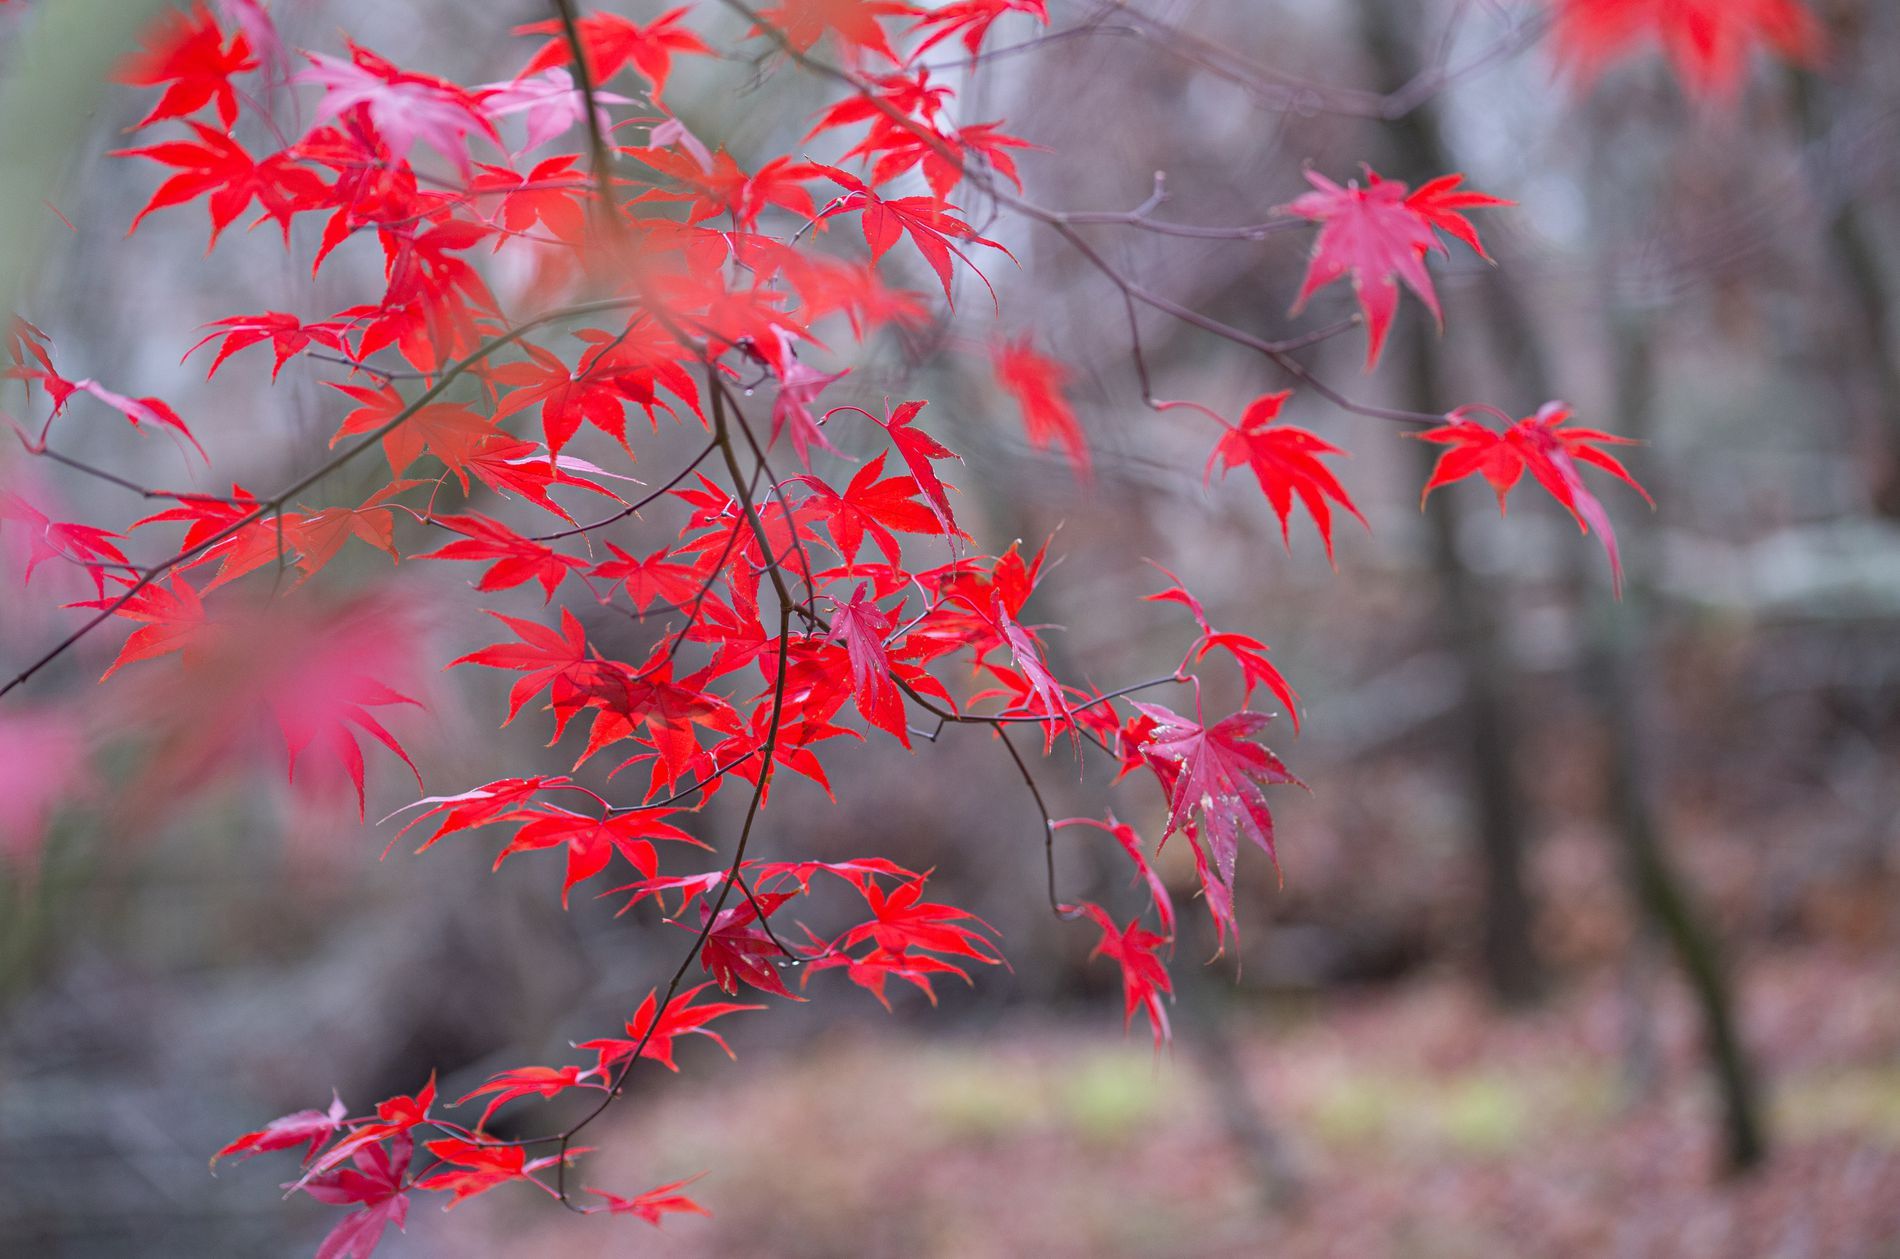
Maple In a Forest.
The image captures a thin branches of a maple tree with red leaves. In the background is a blurry forest.
A close-up shot of a thin branches of a maple tree with bright red leaves. The forest in the background is blurry, placing the focus on the maple leaves. The background is composed of earthy tones and greens, which highlight the striking red hues of the leaves and create an autumnal scene.
Labels: Leaf, Plant, Tree, Maple, Maple Leaf, Forest
Camera: Canon Canon EOS 6D
Lens: 105mm, Sigma 105mm f/2.8 EX DG OS HSM Macro
Aperture: F4
Exposure: 1/250 sec
ISO: 800
Focal length: 105.0 mm